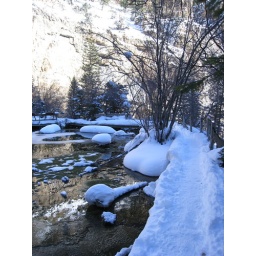
snowy foot bridge around the lake